Shelby's Iron Brigade

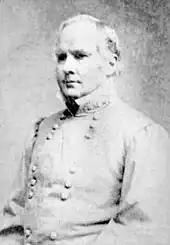
Jo Shelby's "Missouri Iron Brigade" served in 1864, under Arkansas Confederate Major General Sterling Price, in his great offensive into Union-held, Missouri.

Shelby's Iron Brigade based themselves in Arkansas and participated in four major raids into Missouri during the war, earning a reputation as the most formidable brigade in the theater.